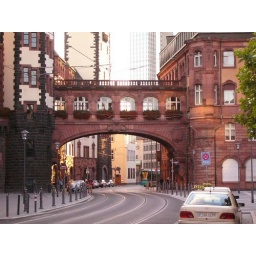
Two apartment building connect with a bridge over a street and street car tracks. On the east side of Frankfurt, Germany.